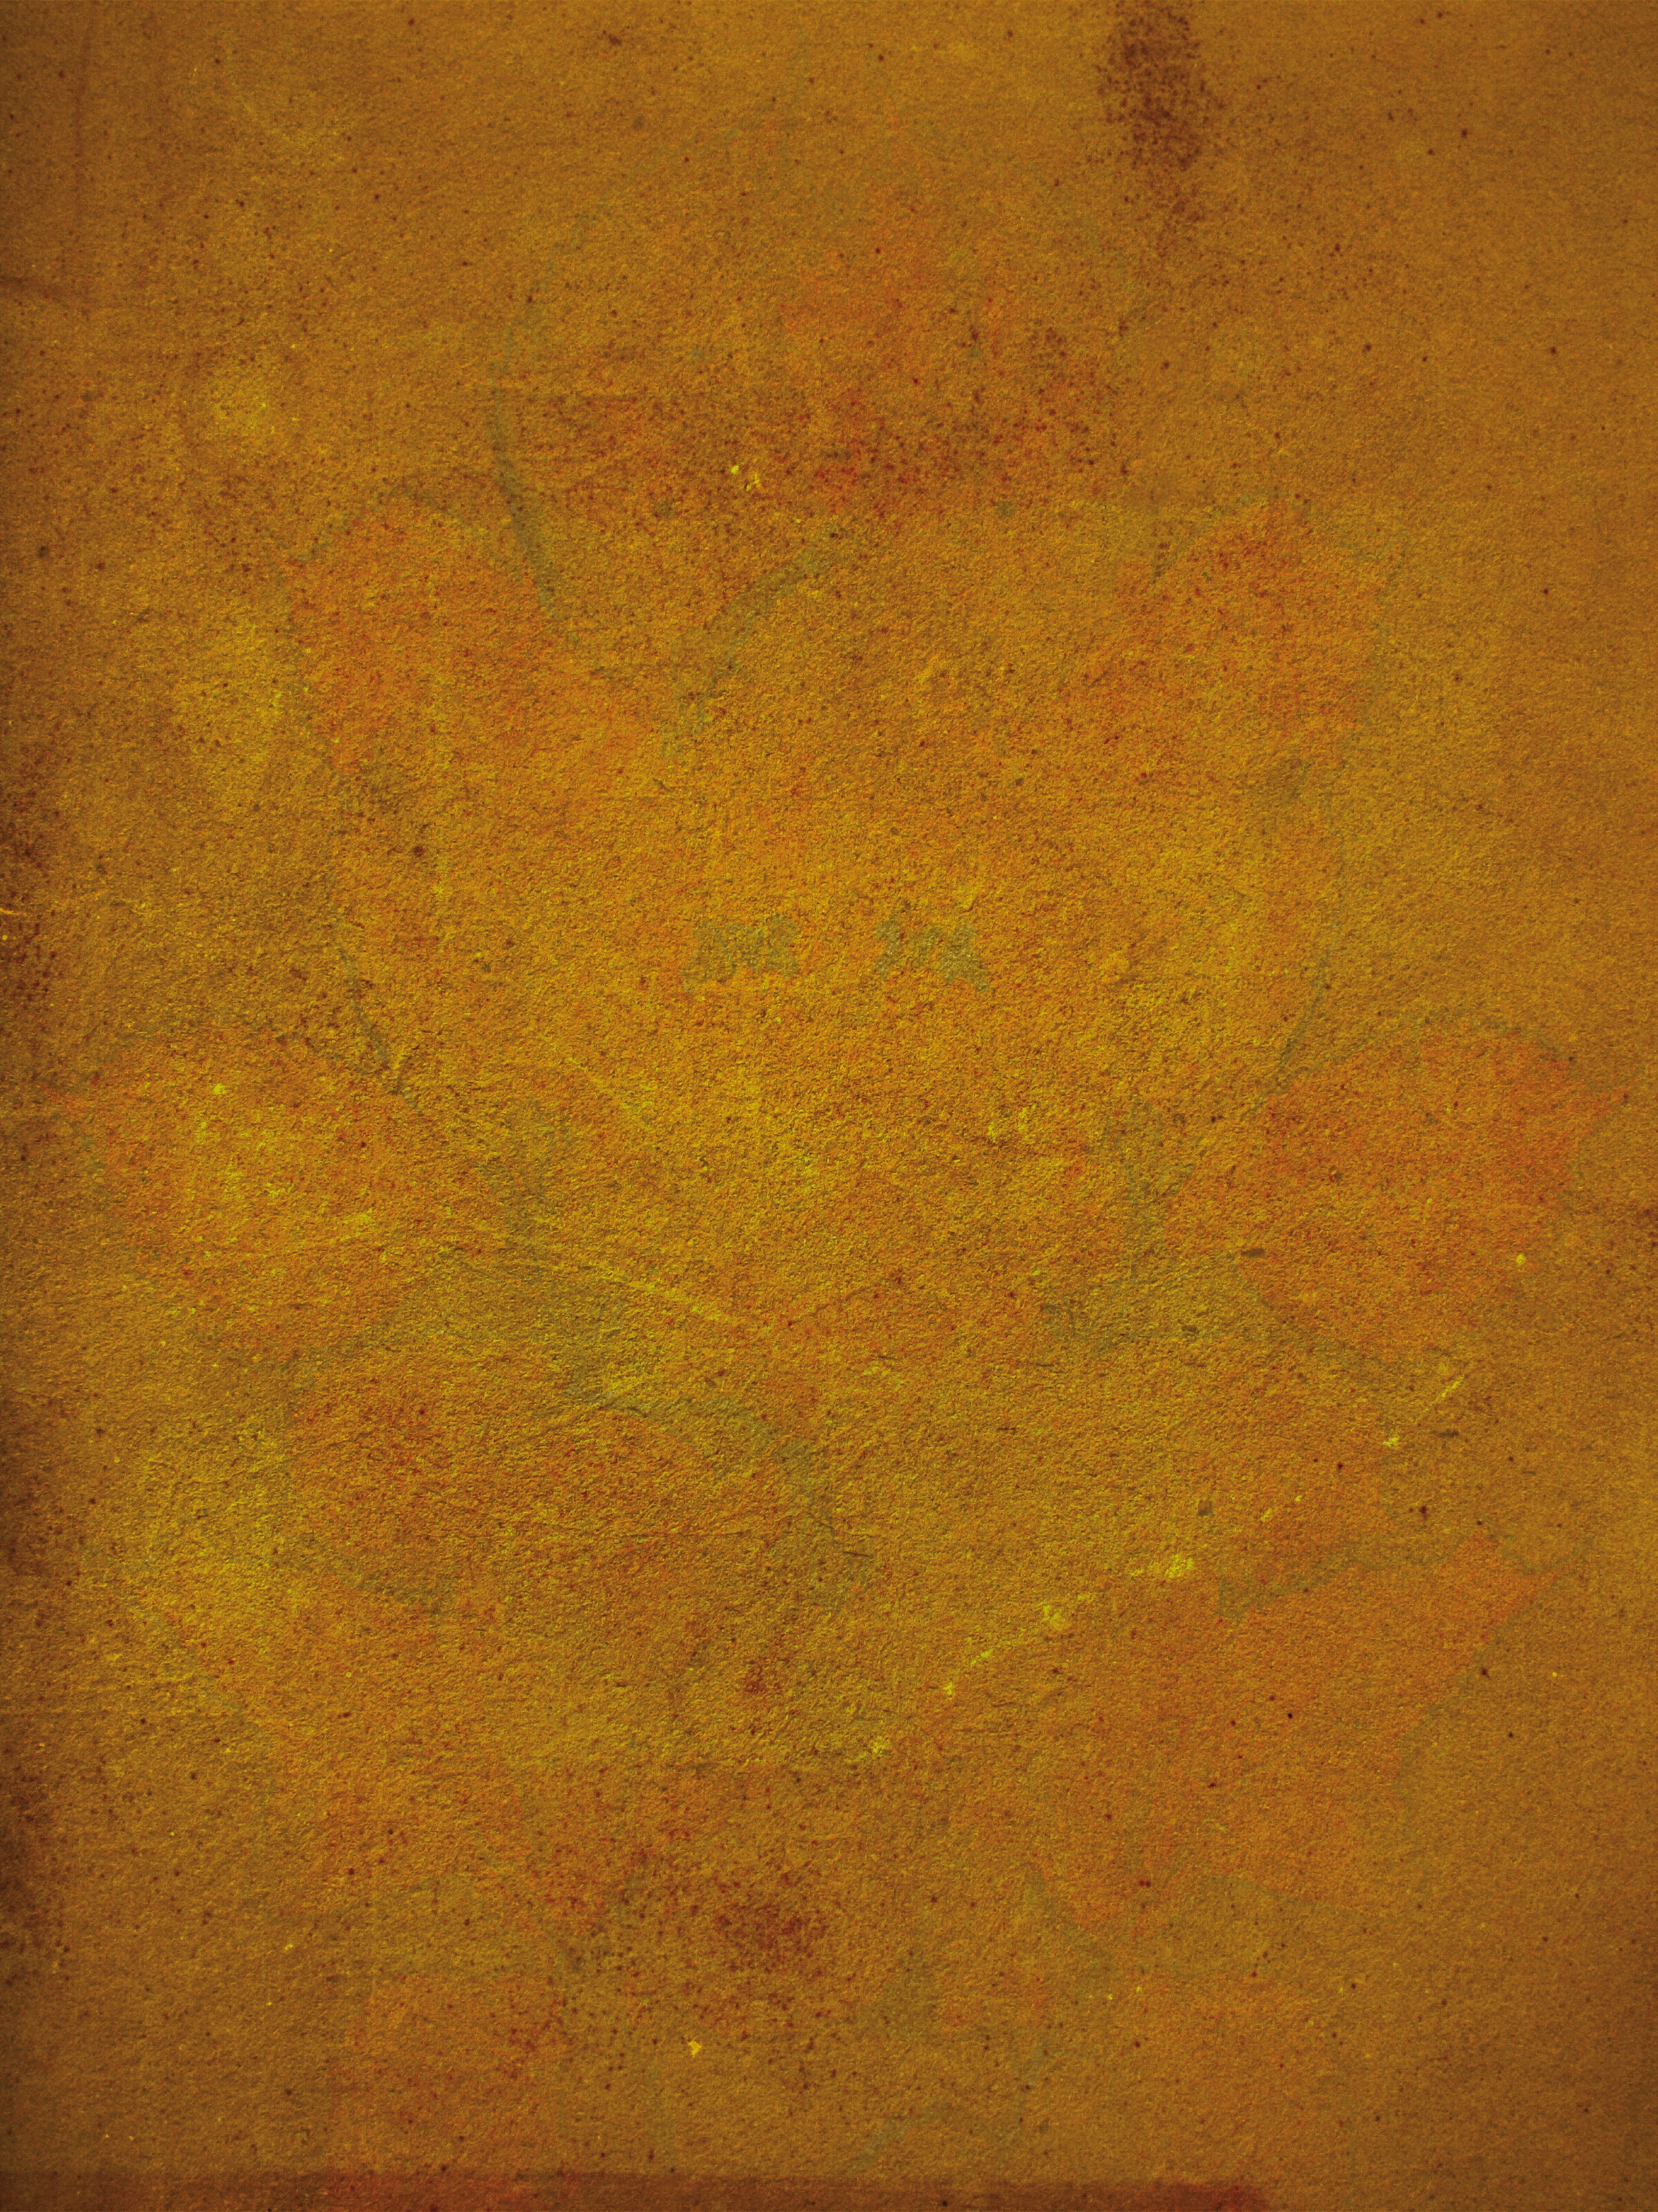
plant, wood, texture, floor, wall, orange, color, yellow, material, circle, painting, background image, leaves, background, text, golden yellow, modern art, flooring, printable